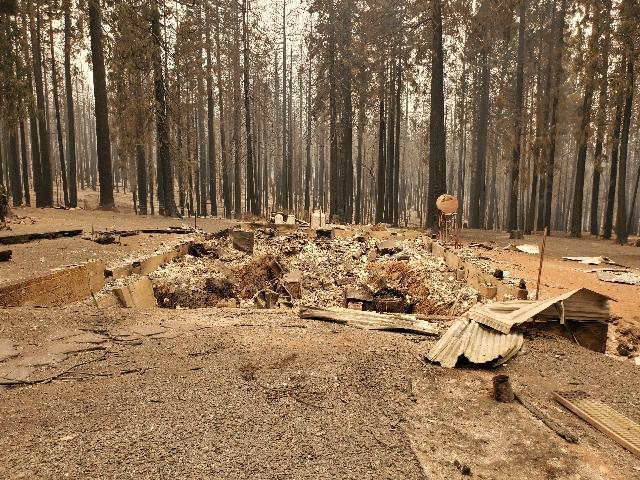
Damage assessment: destroyed